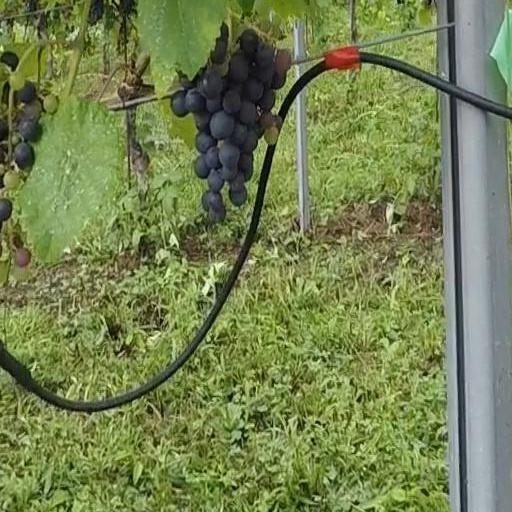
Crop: grape